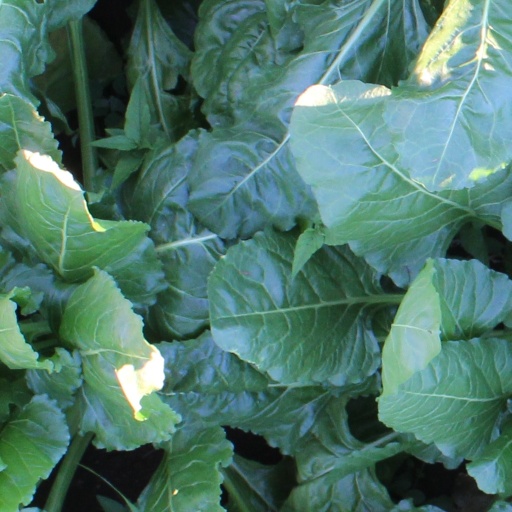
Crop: sugar beet